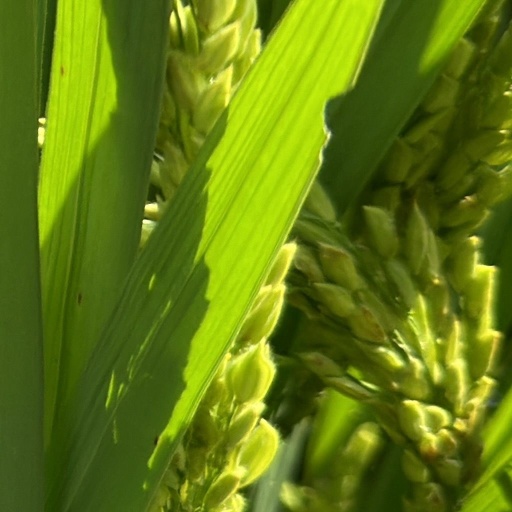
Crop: rice